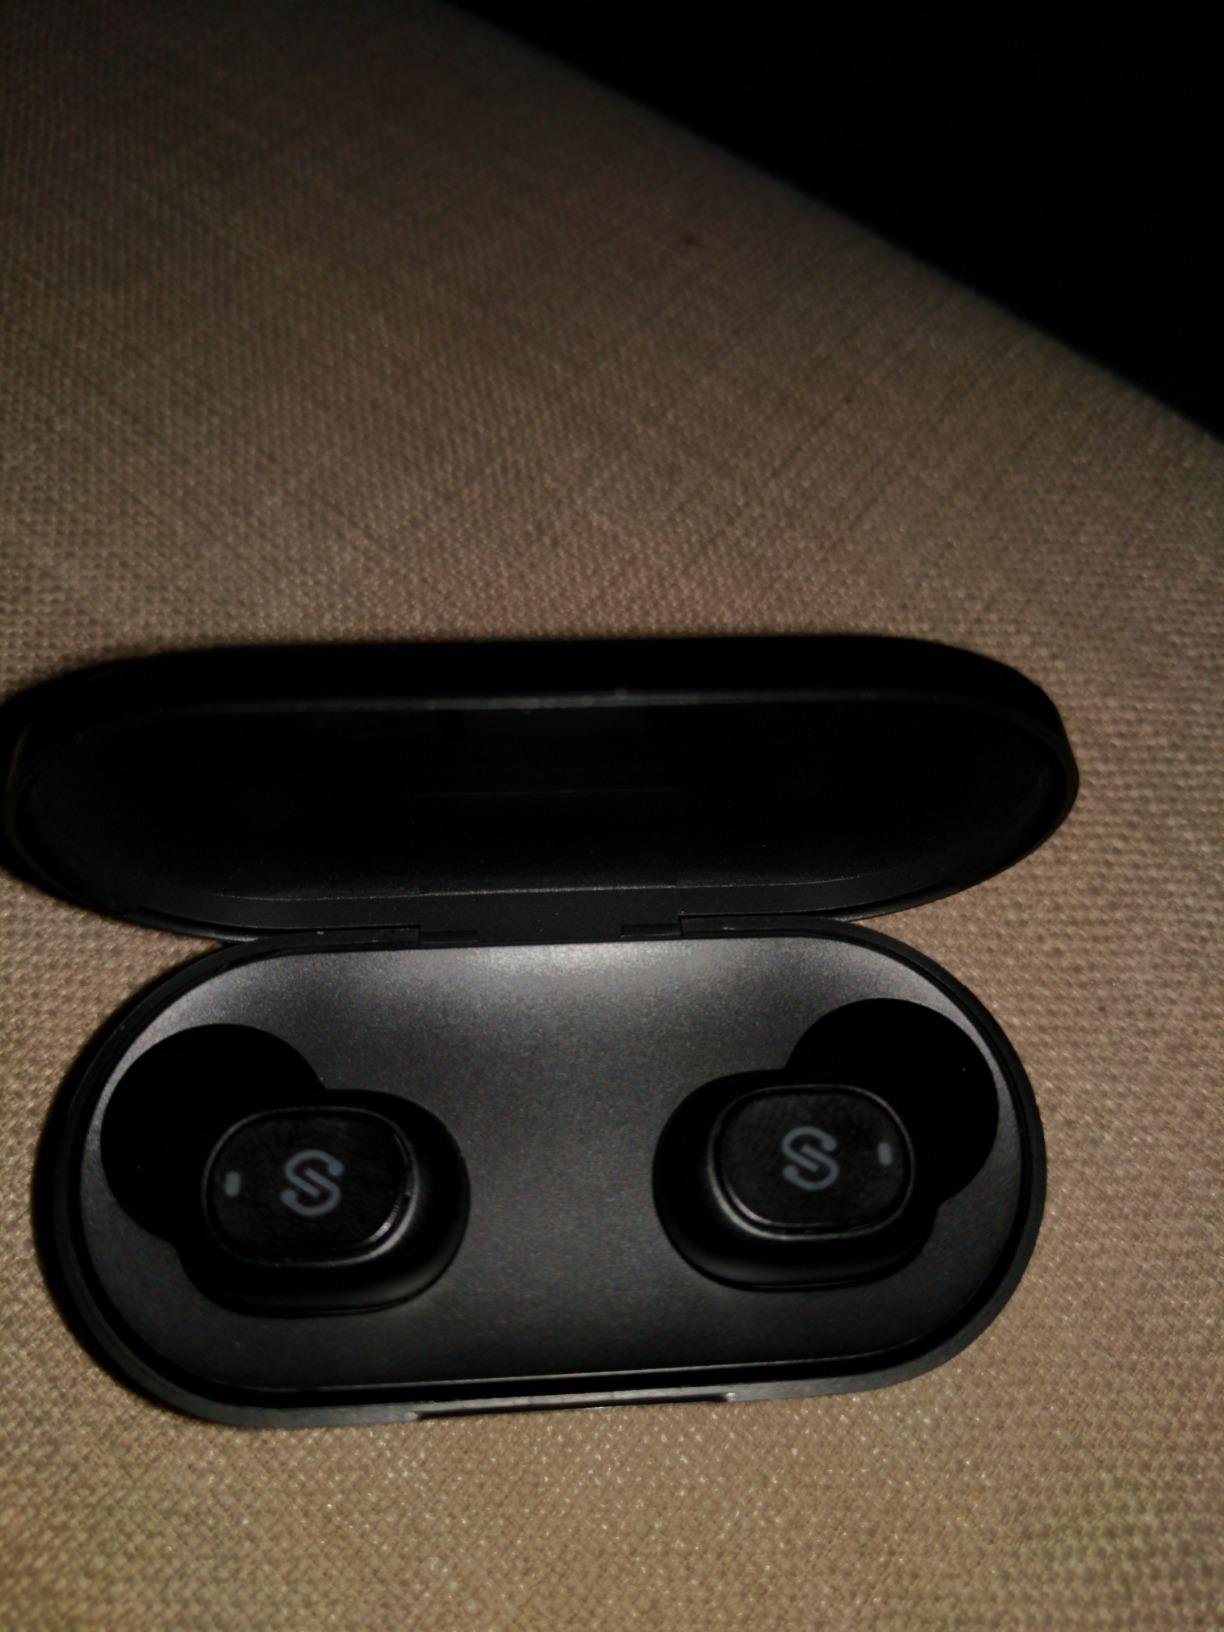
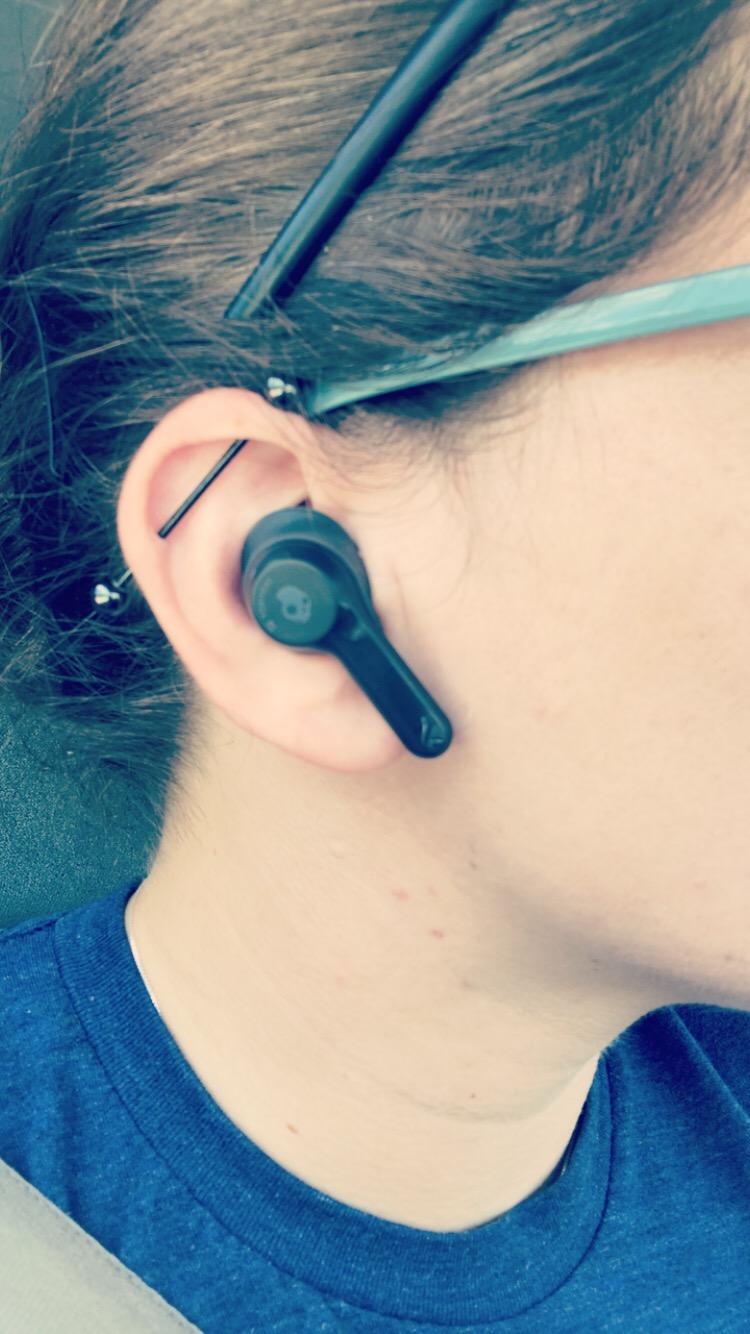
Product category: earbuds
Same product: no